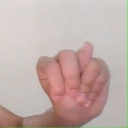
अक्षर: न